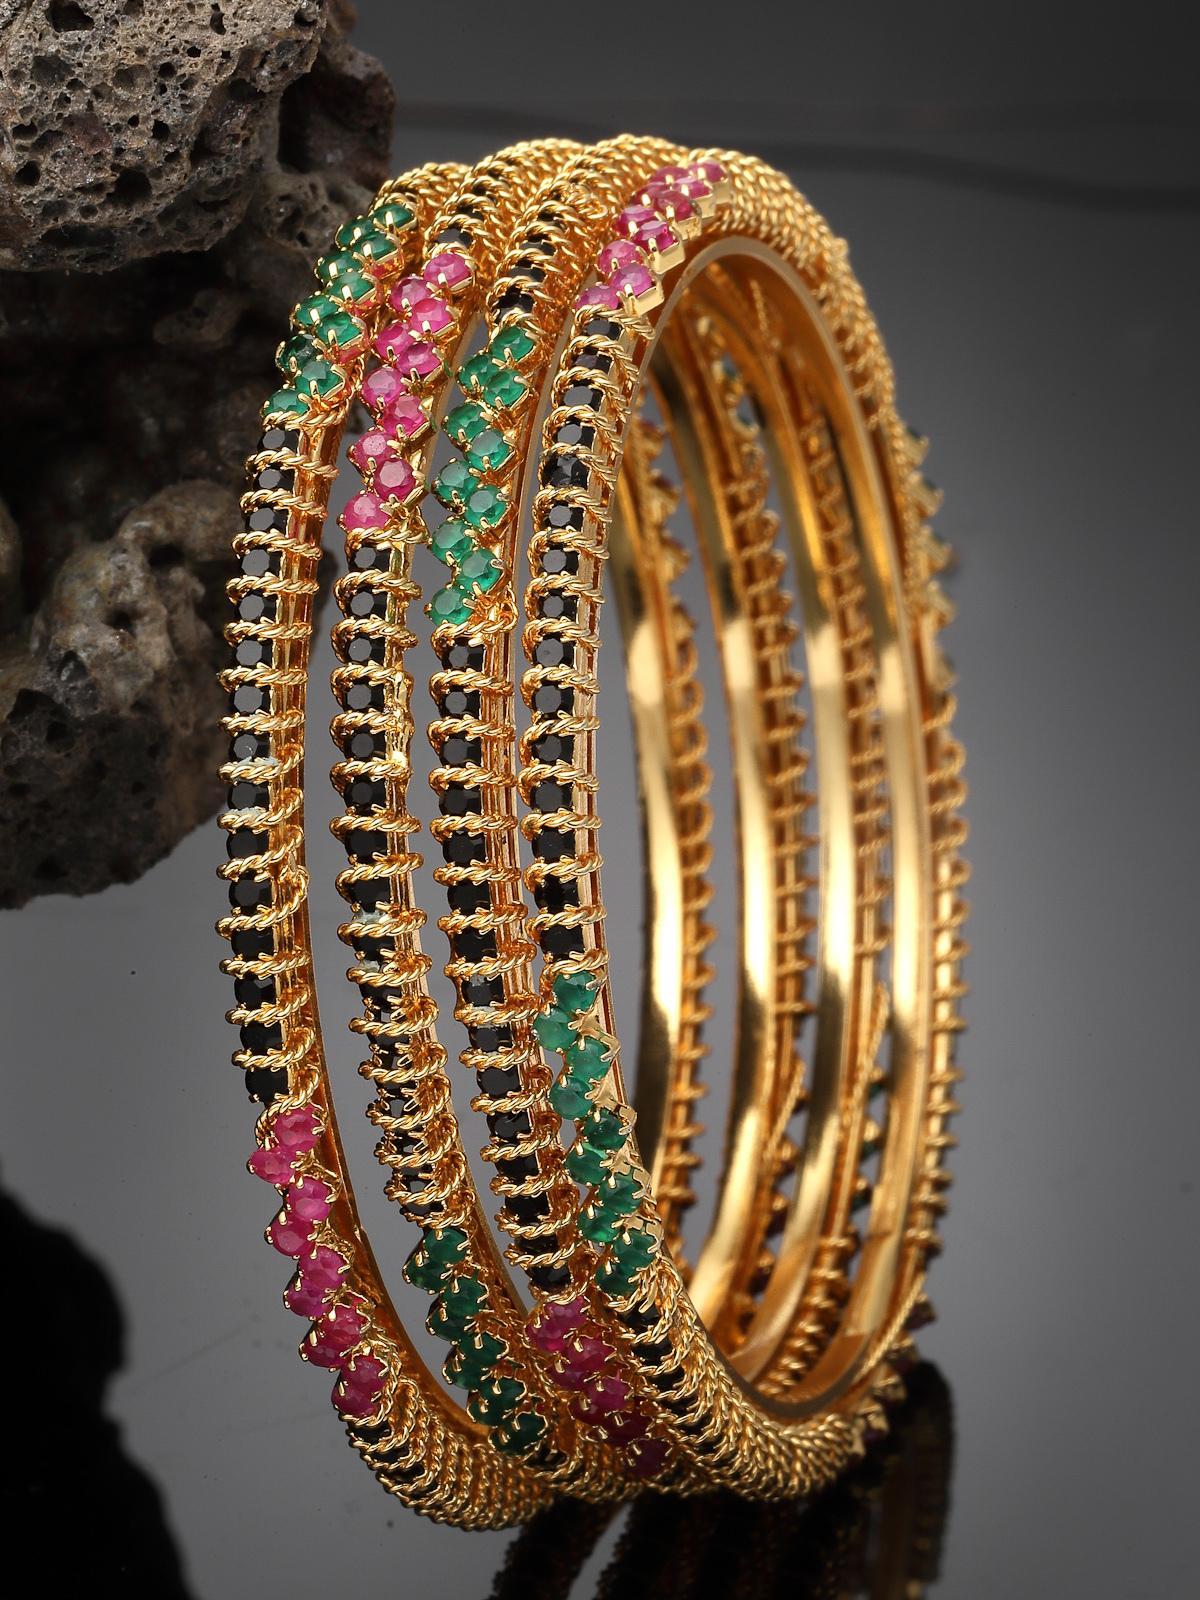
Sukkhi Classical Gold Plated Red And Green Thin Bracelet Bangle Set Jewellery for Women & Girls | Set of 4 Latest Design | Birthday Anniversary Gift for Women|B105871_2.6
Type: Bracelets & Bangles
Brand: Sukkhi
Price: Rs. 1028
 Adorn your wrists with the Sukkhi Classical Gold Plated Thin Bracelet Bangle Set for Women & Girls. This set of four emanates classical charm with a beautiful blend of red and green, showcasing the latest design trends in a traditional style. The gold-plated finish adds an exquisite touch to any ensemble. Sized at 2.4, 2.6 and 2.8, these thin bracelets make for a perfect birthday or anniversary gift, celebrating timeless elegance and cultural richness for the special women in your life with a set that's both classic and versatile.Disclaimer:There may be slight variation in shade and colour due to photographic effects and monitor settings
Included: 4 Bangles